The Porter from Maxim's (1939 film)

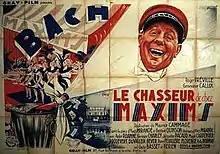

The Porter from Maxim's (French: Le chasseur de chez Maxim's) is a 1939 French comedy film directed by Maurice Cammage and starring Bach, Roger Tréville and Geneviève Callix. It is based on the 1923 play of the same name which has been made into several film adaptations.